Kualanamu International Airport

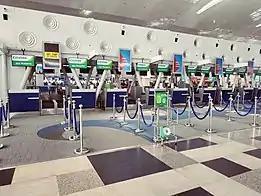
Citilink check-in counters at the airport

Airside facilities are controlled by the Indonesian government, while landside facilities would be owned by a joint venture with PT Angkasa Pura II, which is expected to provide $350 million as an initial investment in return for a 30-year lease, after which ownership would revert to PT Angkasa Pura II. The airport will be linked to the city of Medan by a $10.7 million railway project. An highway is under construction improving the airport's road connection to the city of Medan. It will cost $1.5 billion and will have four interchanges, four underpasses, seven flyovers, and three toll gates.